Hungarian diaspora

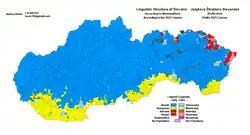
Linguistic makeup of Slovakia, according to Census 2021, Yellow Hungarian

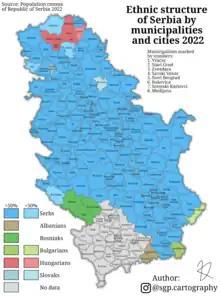
Ethnic structure of Serbia by municipalities and cities 2022 Hungarians are in the Red

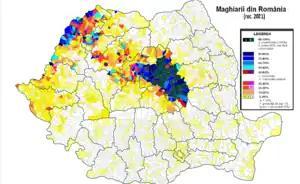
Hungarians in Romania (2021)

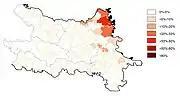
Hungarians in eastern Croatia (2011 census)

Hungarian immigration patterns to Western Europe increased in the 1990s and especially since 2004, after Hungary's admission in the European Union. Thousands of Hungarians from Hungary sought available work through guest-worker contracts in the United Kingdom, Ireland, Finland, Sweden, Spain, and Portugal.